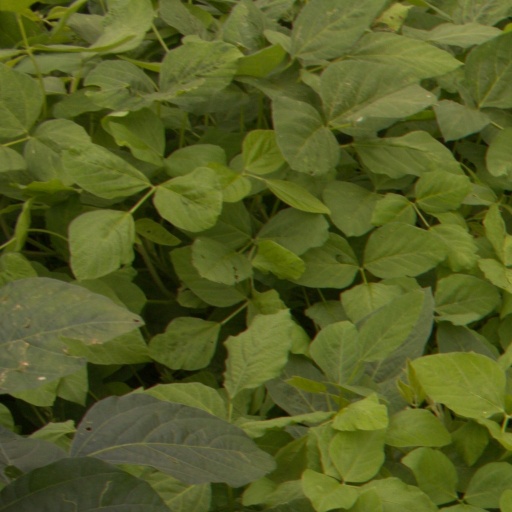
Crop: soybean